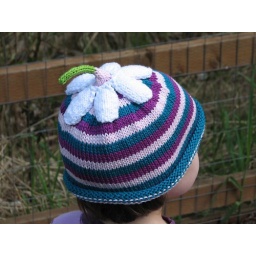
Upside down daisy hat from Itty Bitty Hats done in Takhi Cotton Classic, flower in Rowan ASC